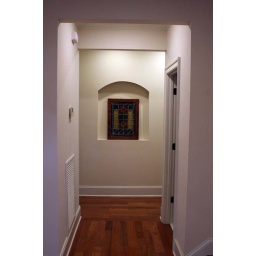
Architectural salvage window in the art niche across from the front door